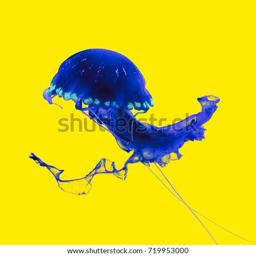
blue jellyfish on a yellow abstract background .